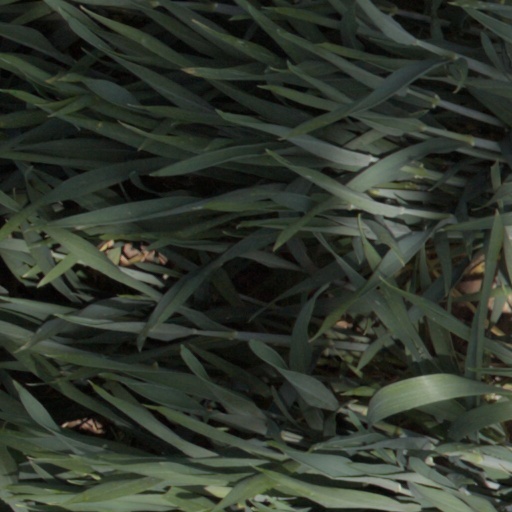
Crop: wheat